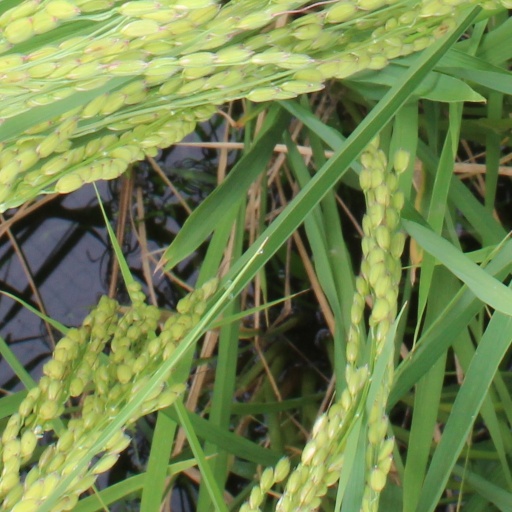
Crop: rice